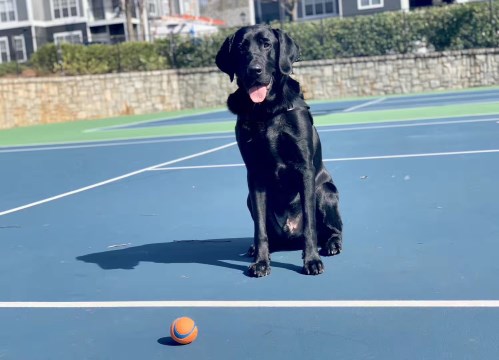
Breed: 3580-n000122-Labrador_retriever